Southside Market & Barbeque

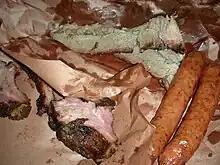
Brisket and hot guts from Southside Market

The restaurant has historically served Central Texas-style barbecue, based around beef cooked over indirect heat in brick ovens. It serves brisket, ribs, sausage, chicken, and smoked mutton. Side dishes such as potato salad, pinto beans, and coleslaw are served, along with desserts such as banana pudding and peach cobbler.